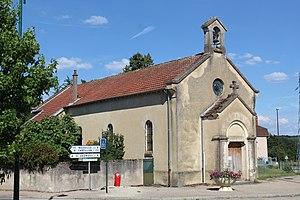
Église Notre-Dame-de-l'Assomption de La Chapelle-du-Châtelard.
Cet article recense les édifices religieux de l'Ain, en France, munis d'un clocher-mur.
La Chapelle-du-Châtelard est une commune française, située dans le département de l'Ain en région Auvergne-Rhône-Alpes.